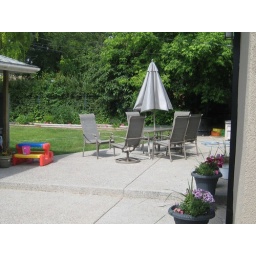
No tree house in this yard anymore.